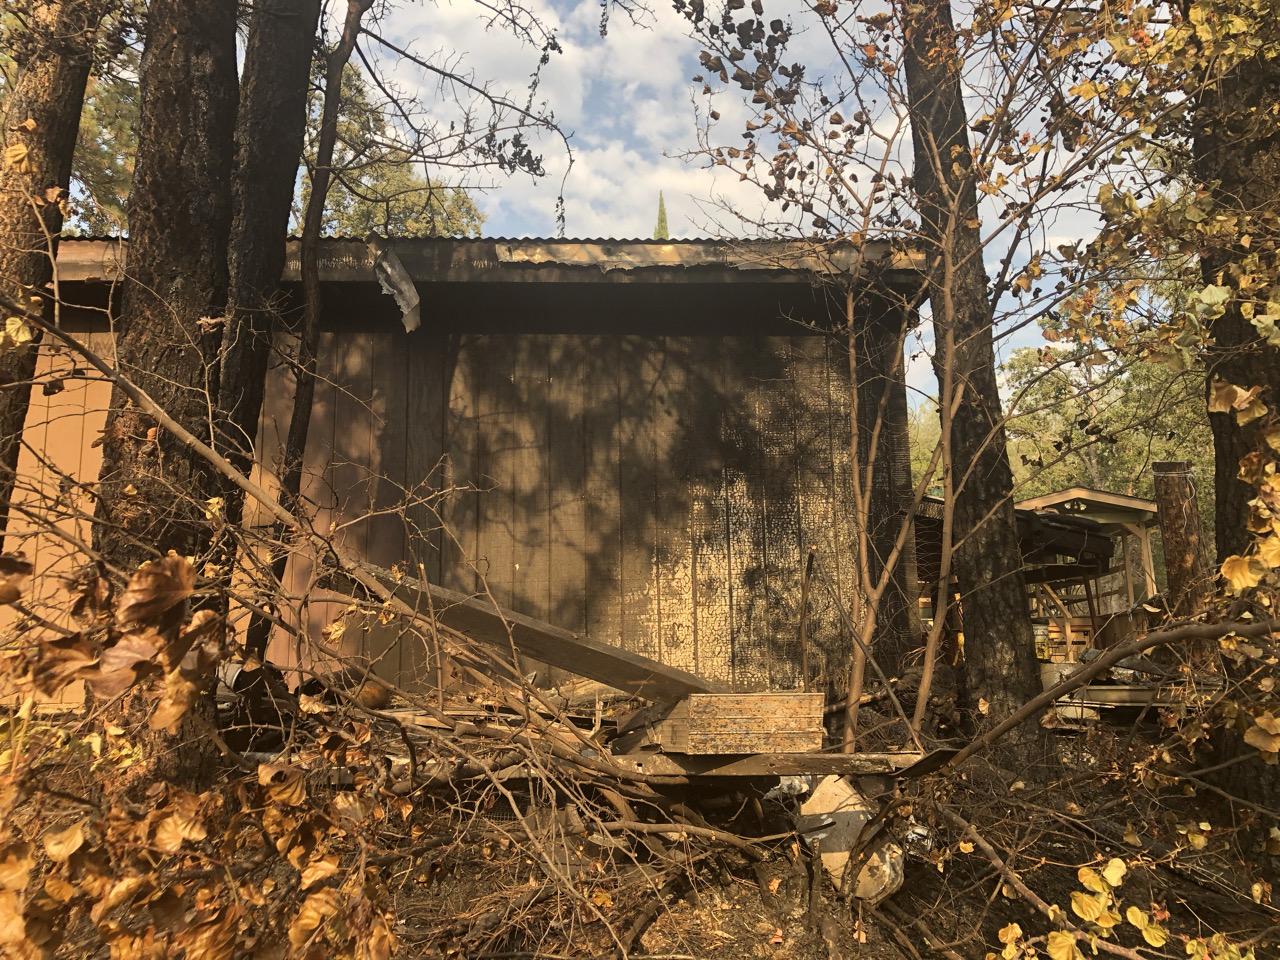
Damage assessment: affected